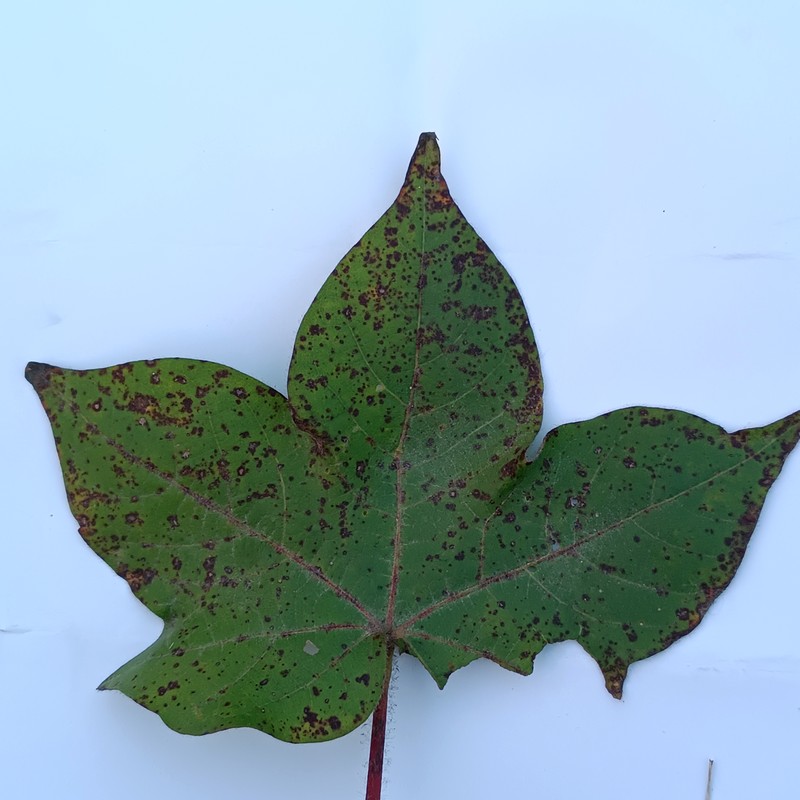
Label: Bacterial Blight